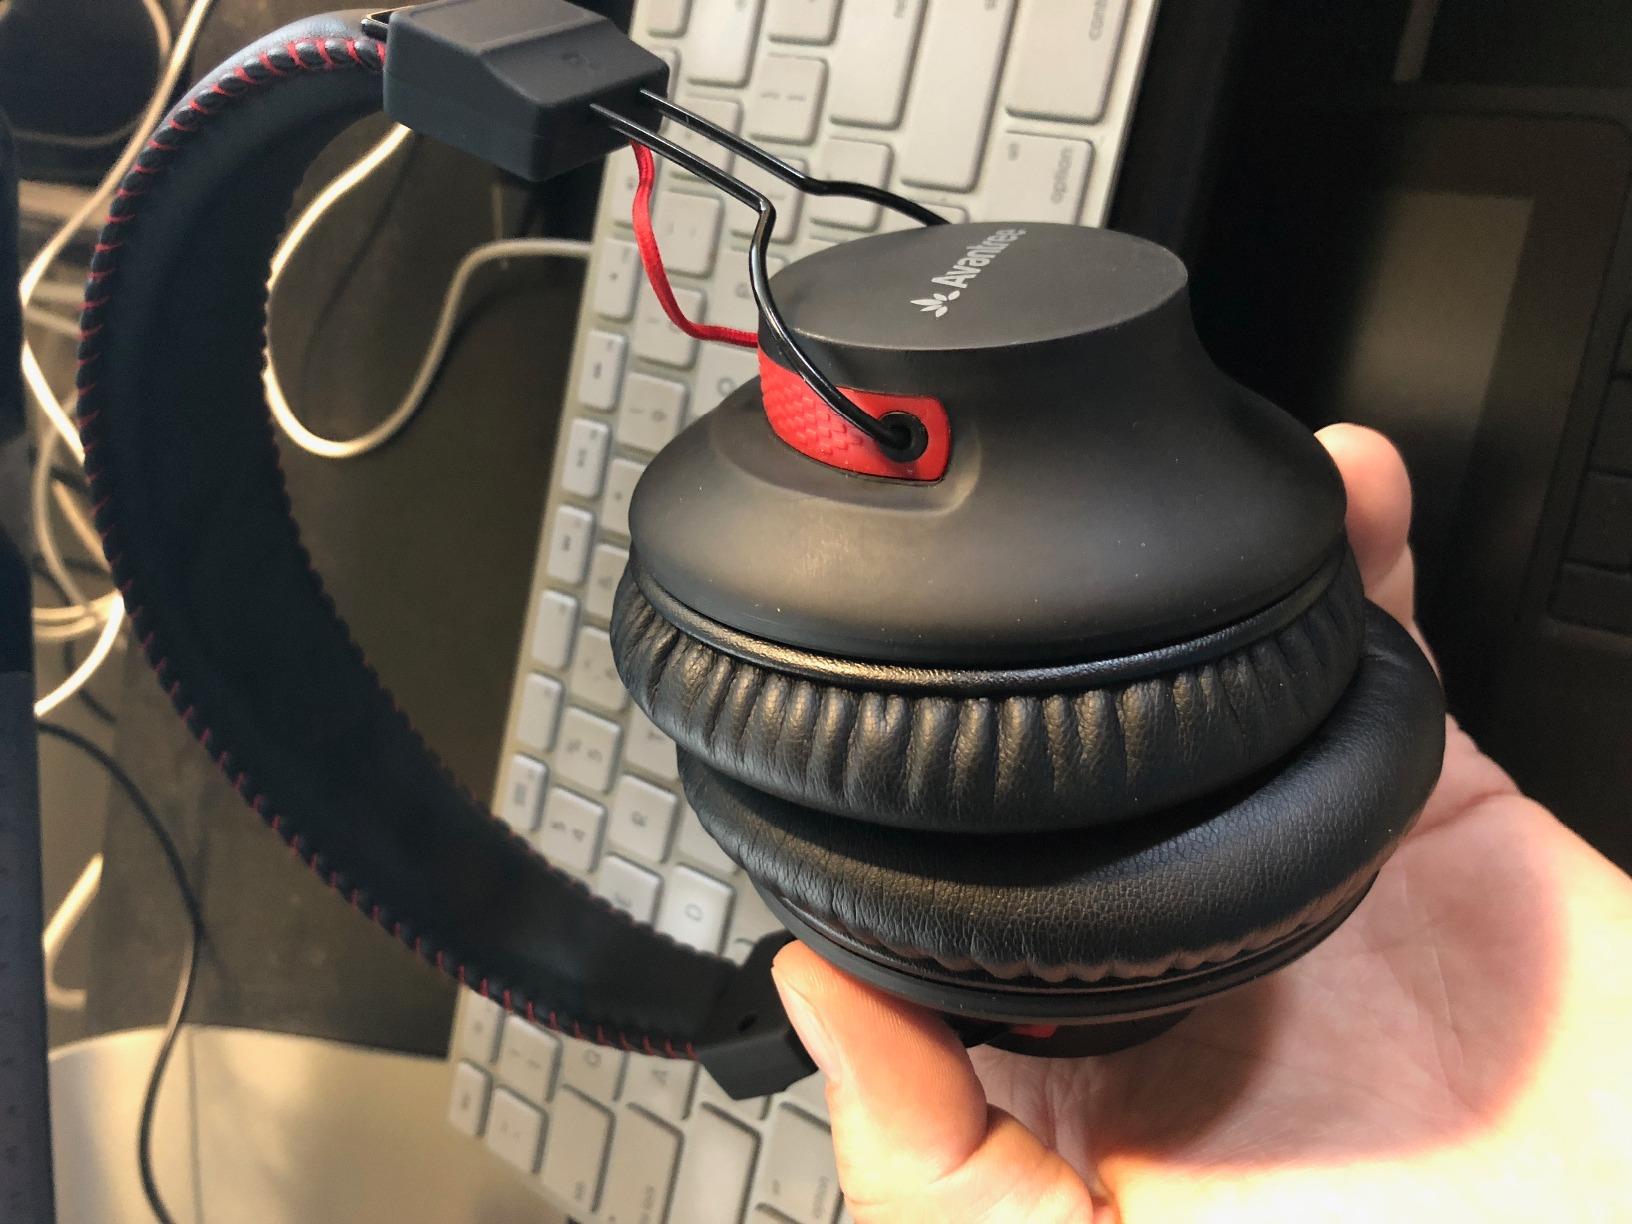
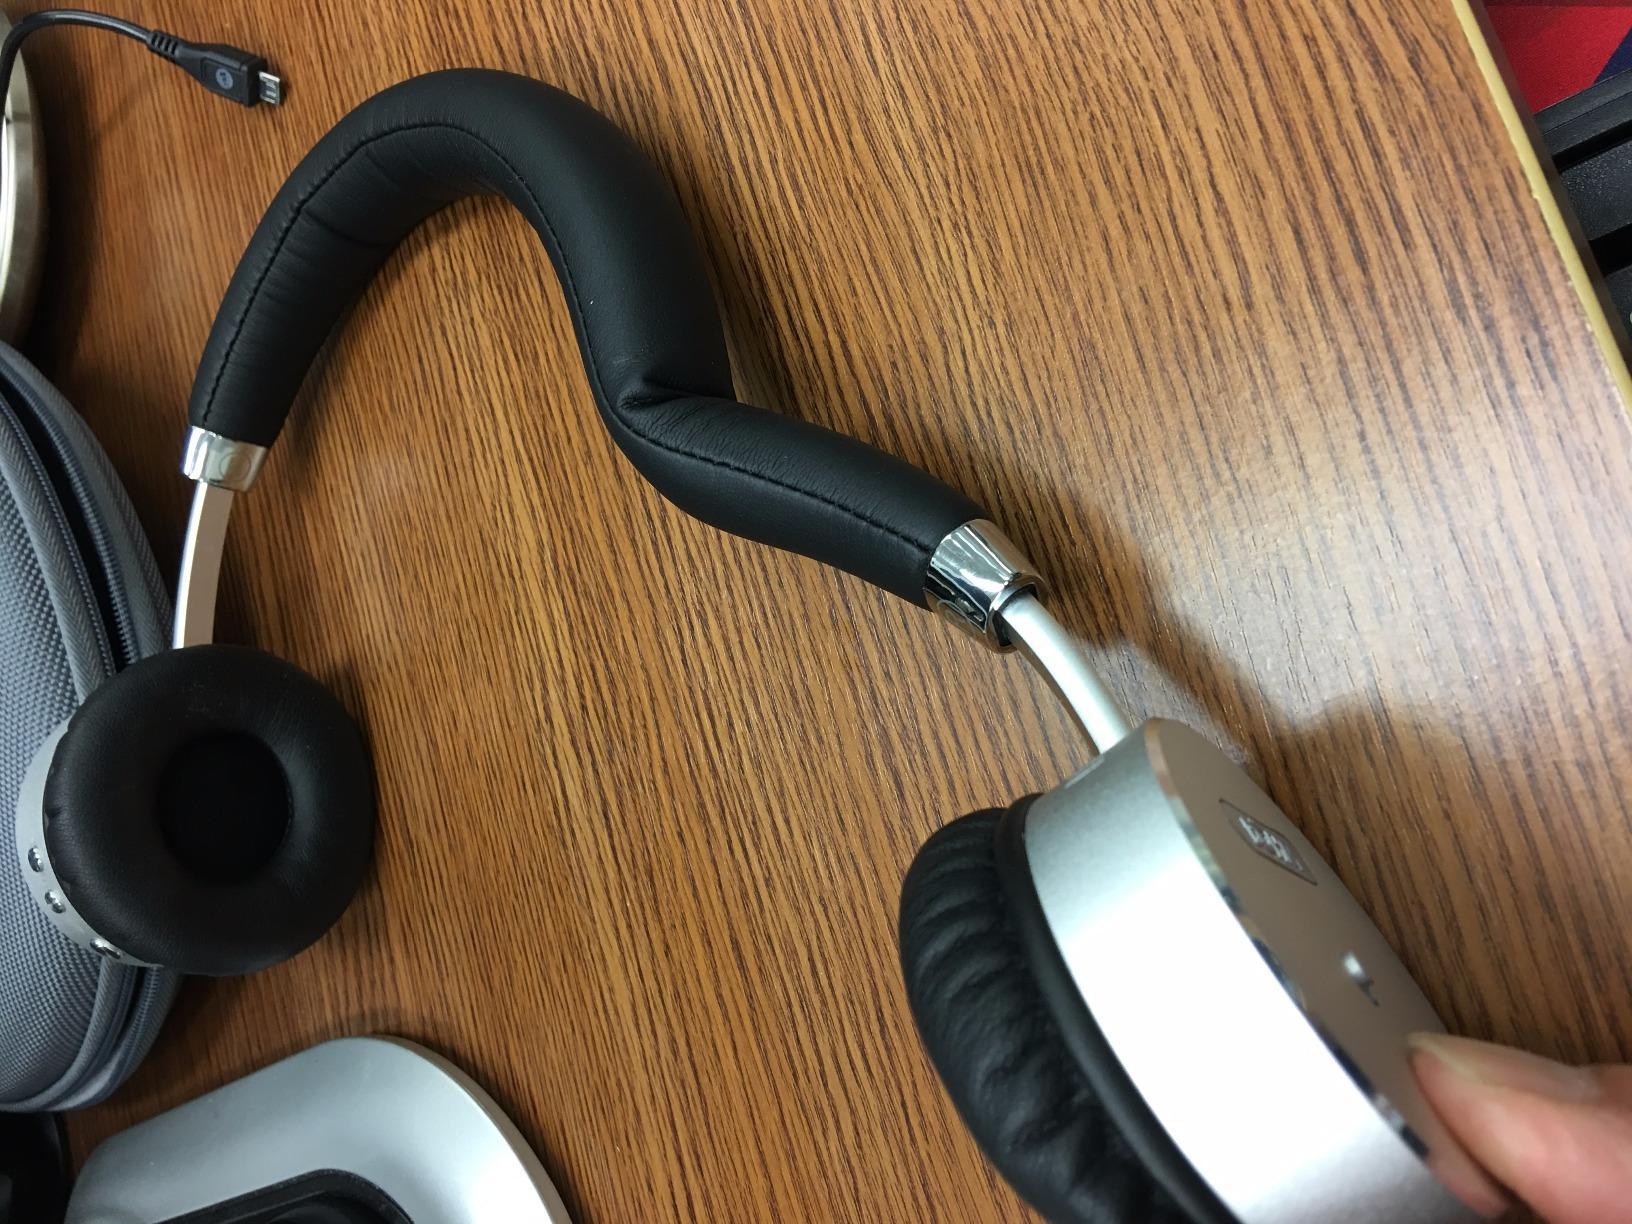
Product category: headphones
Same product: no